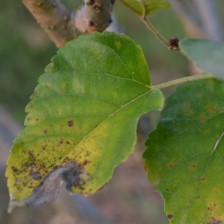
Variety: Kamphaengsaeng42